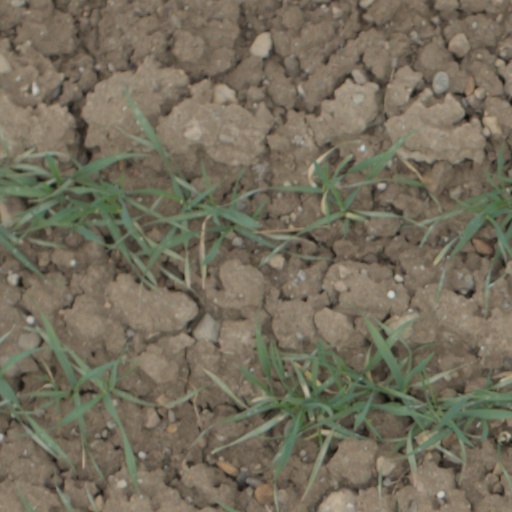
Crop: wheat